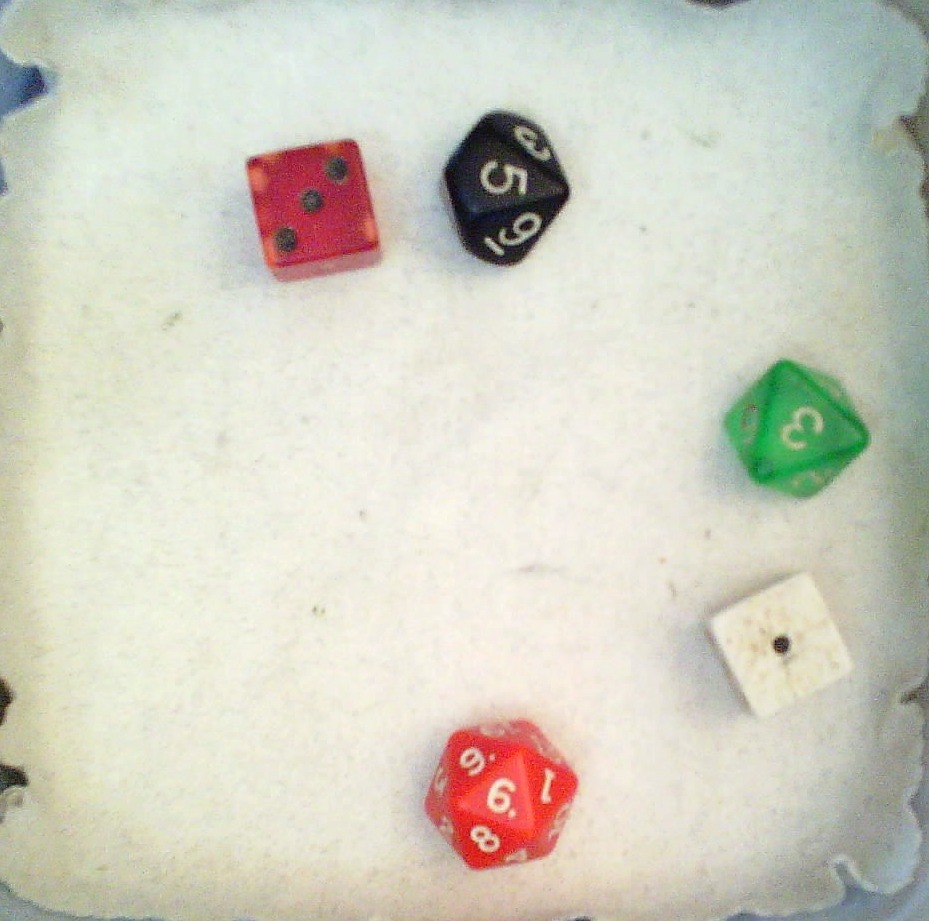
Dice in frame:
type: d6
value: 3
type: d20
value: 6
type: d10
value: 5
type: d8
value: 3
type: d6
value: 1
Label source: human
Face values trusted: yes